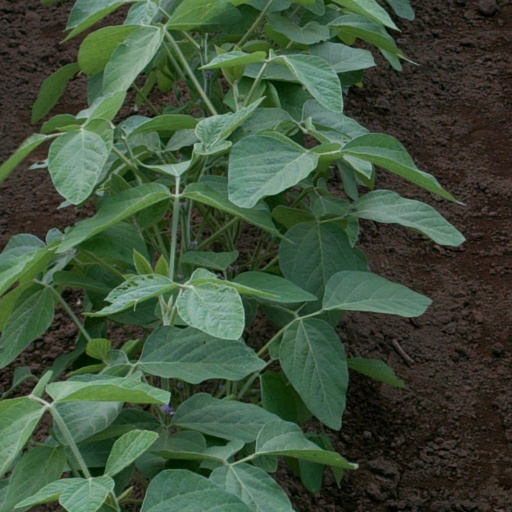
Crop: soybean